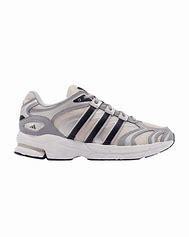
Brand: adidas
Model: Spiritain 2000